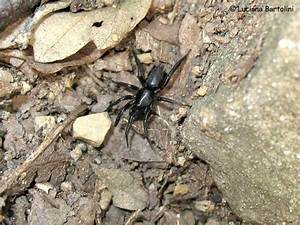
Label: ragno